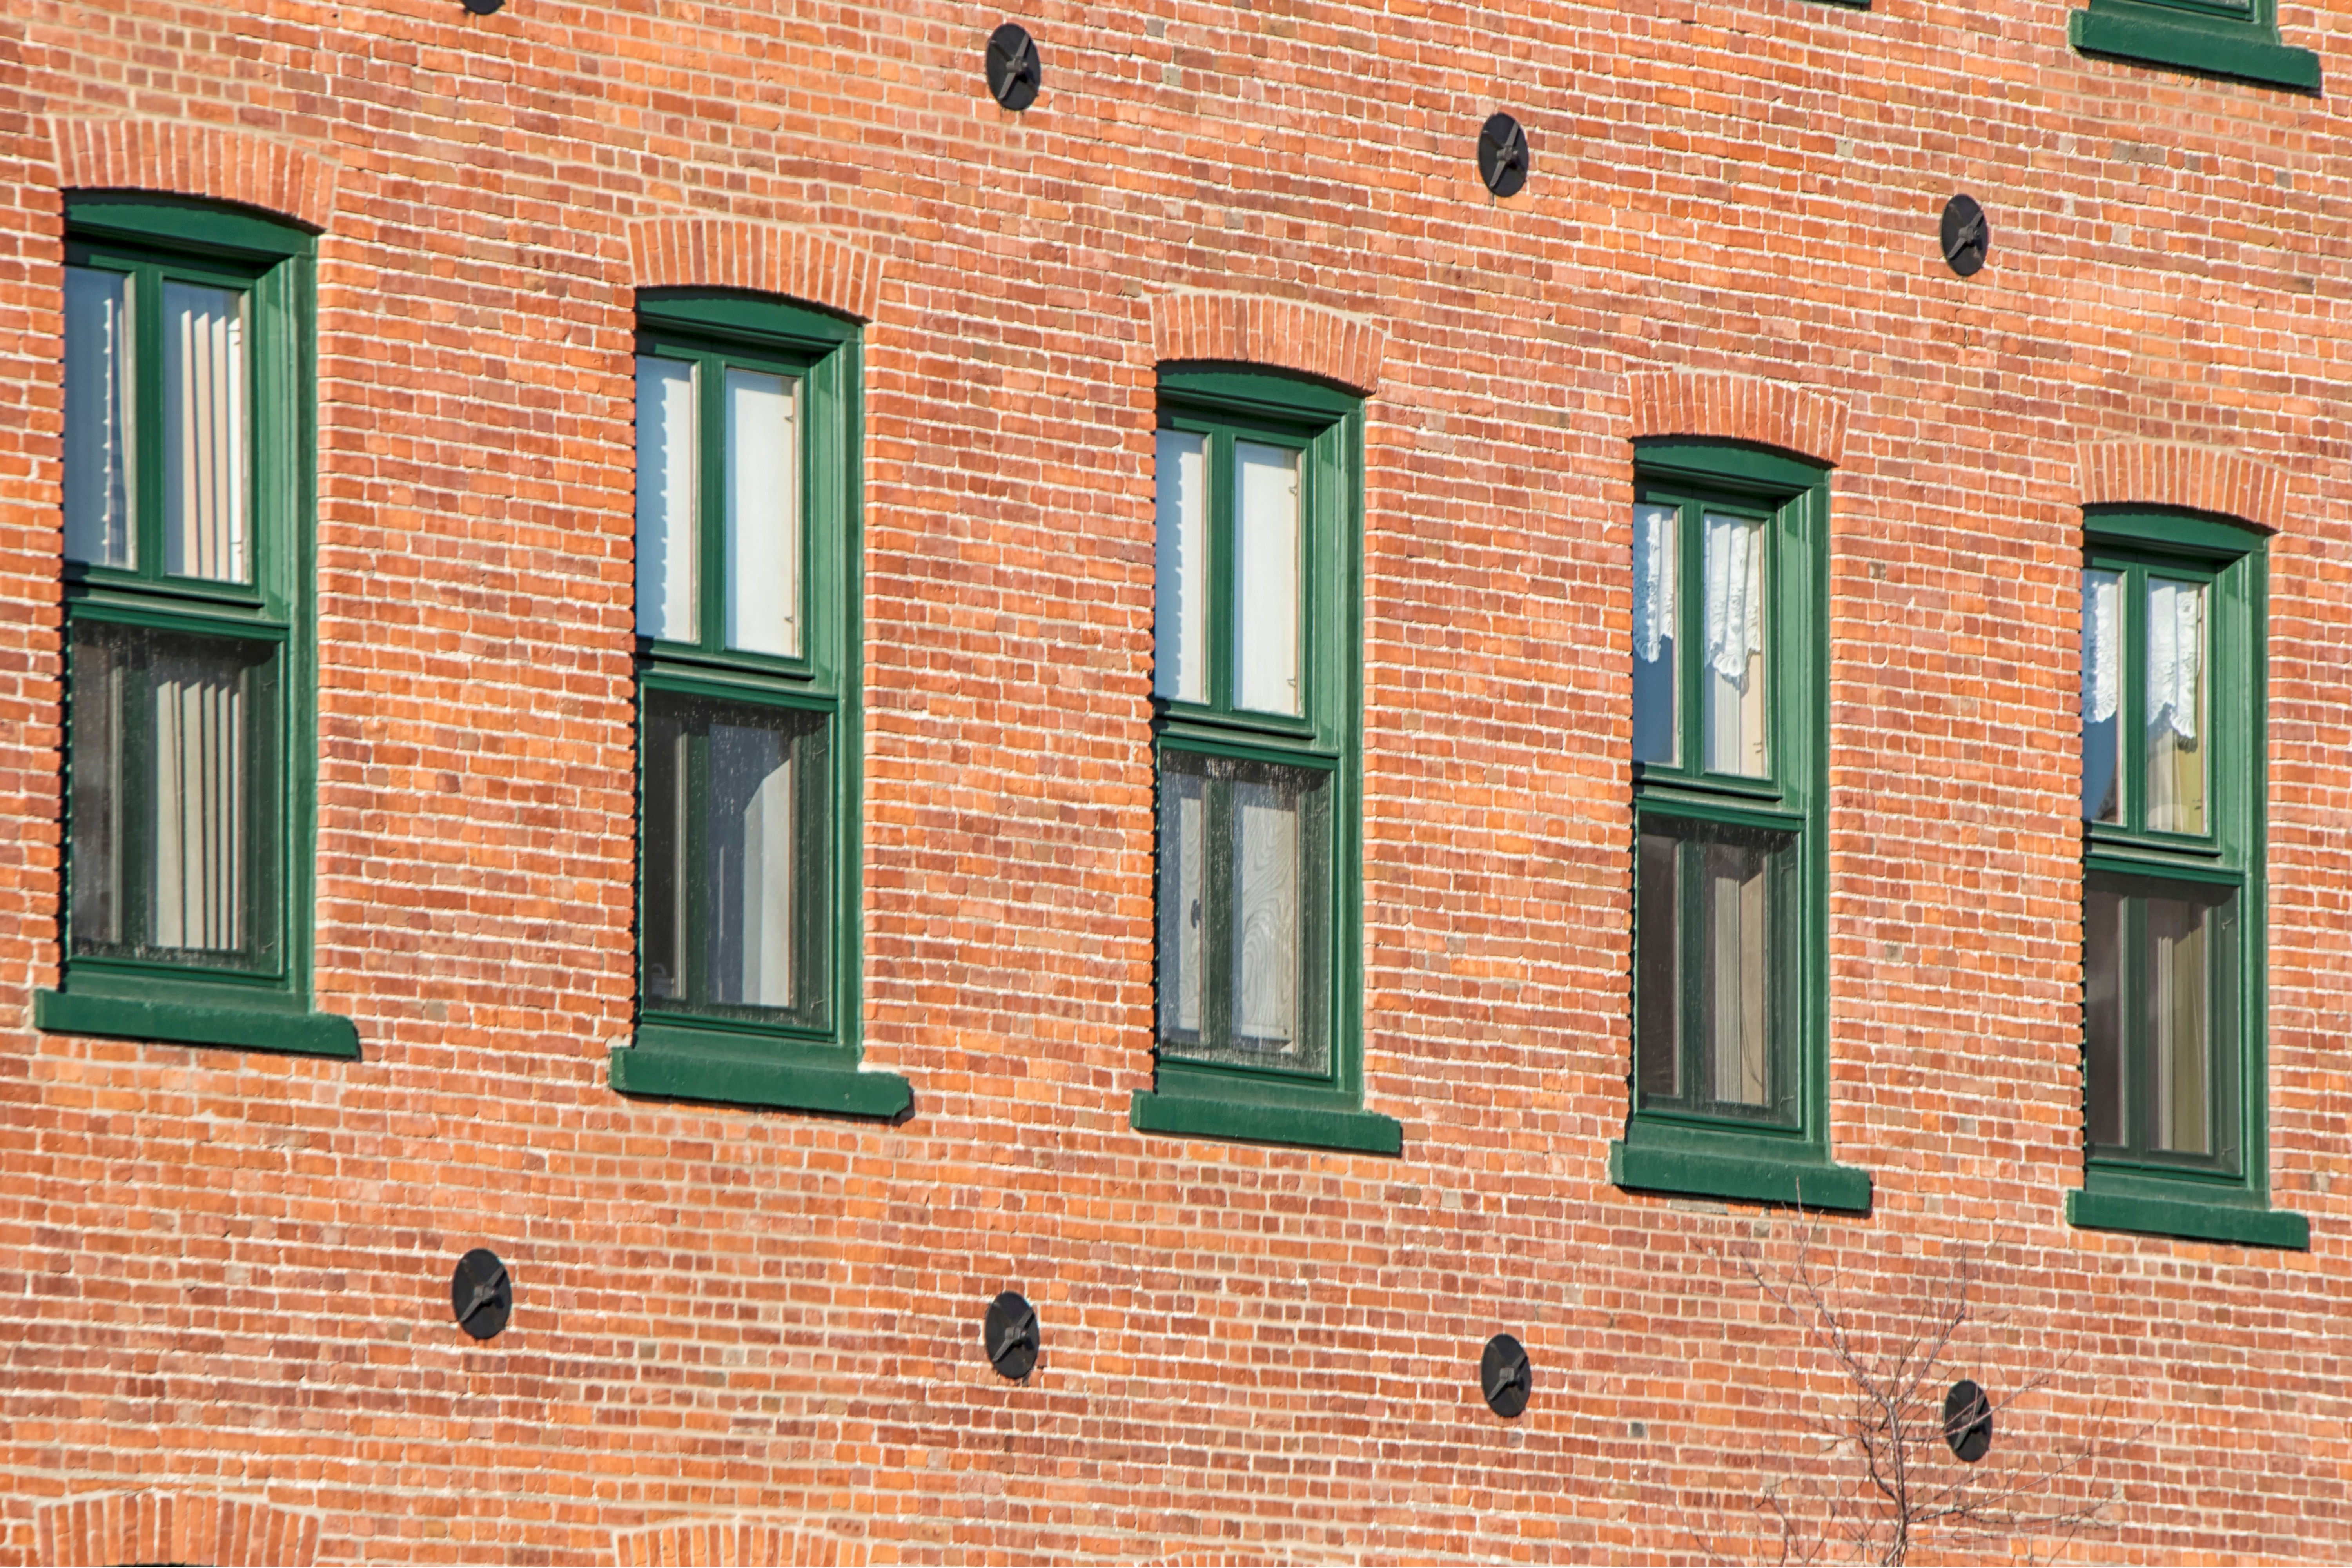
nature, architecture, wood, house, window, home, wall, facade, property, brick, door, material, interior design, canada, quebec, brickwork, sherbrooke, siding, neighbourhood, residential area, sash window